Malta in the Eurovision Song Contest 2016

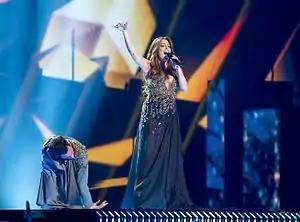
Ira Losco during a rehearsal before the first semi-final

The Eurovision Song Contest 2016 took place at the Globe Arena in Stockholm, Sweden and consisted of two semi-finals on 10 and 12 May, and the final of 14 May 2016. According to Eurovision rules, all nations with the exceptions of the host country and the "Big Five" (France, Germany, Italy, Spain and the United Kingdom) are required to qualify from one of two semi-finals in order to compete for the final; the top ten countries from each semi-final progress to the final. The European Broadcasting Union (EBU) split up the competing countries into six different pots based on voting patterns from previous contests, with countries with favourable voting histories put into the same pot. On 25 January 2016, an allocation draw was held which placed each country into one of the two semi-finals, as well as which half of the show they would perform in. Malta was placed into the first semi-final, to be held on 10 May 2016, and was scheduled to perform in the second half of the show.